Ali Hillis

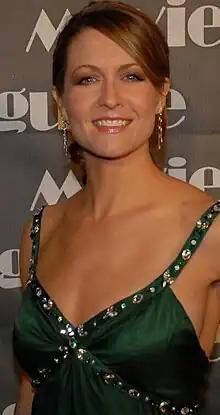
Hillis at the 16th Annual MovieGuide Faith and Values Awards Gala on February 12, 2008

Ali Hillis (born December 29, 1978) is an American actress who has appeared in television and film, and voices a number of characters in video games. She is best known for her video game work as Dr. Liara T'Soni in the "Mass Effect" trilogy, Lightning in the "Final Fantasy XIII" series, and Palutena in "."